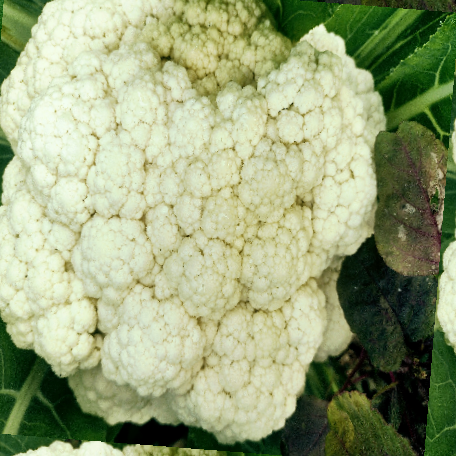
Label: Disease Free